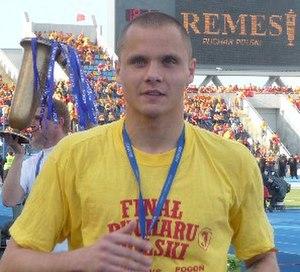
Rafał Gikiewicz, né le 26 octobre 1987 à Olsztyn, est un footballeur polonais qui évolue au poste de gardien de but à l'FC Augsbourg.